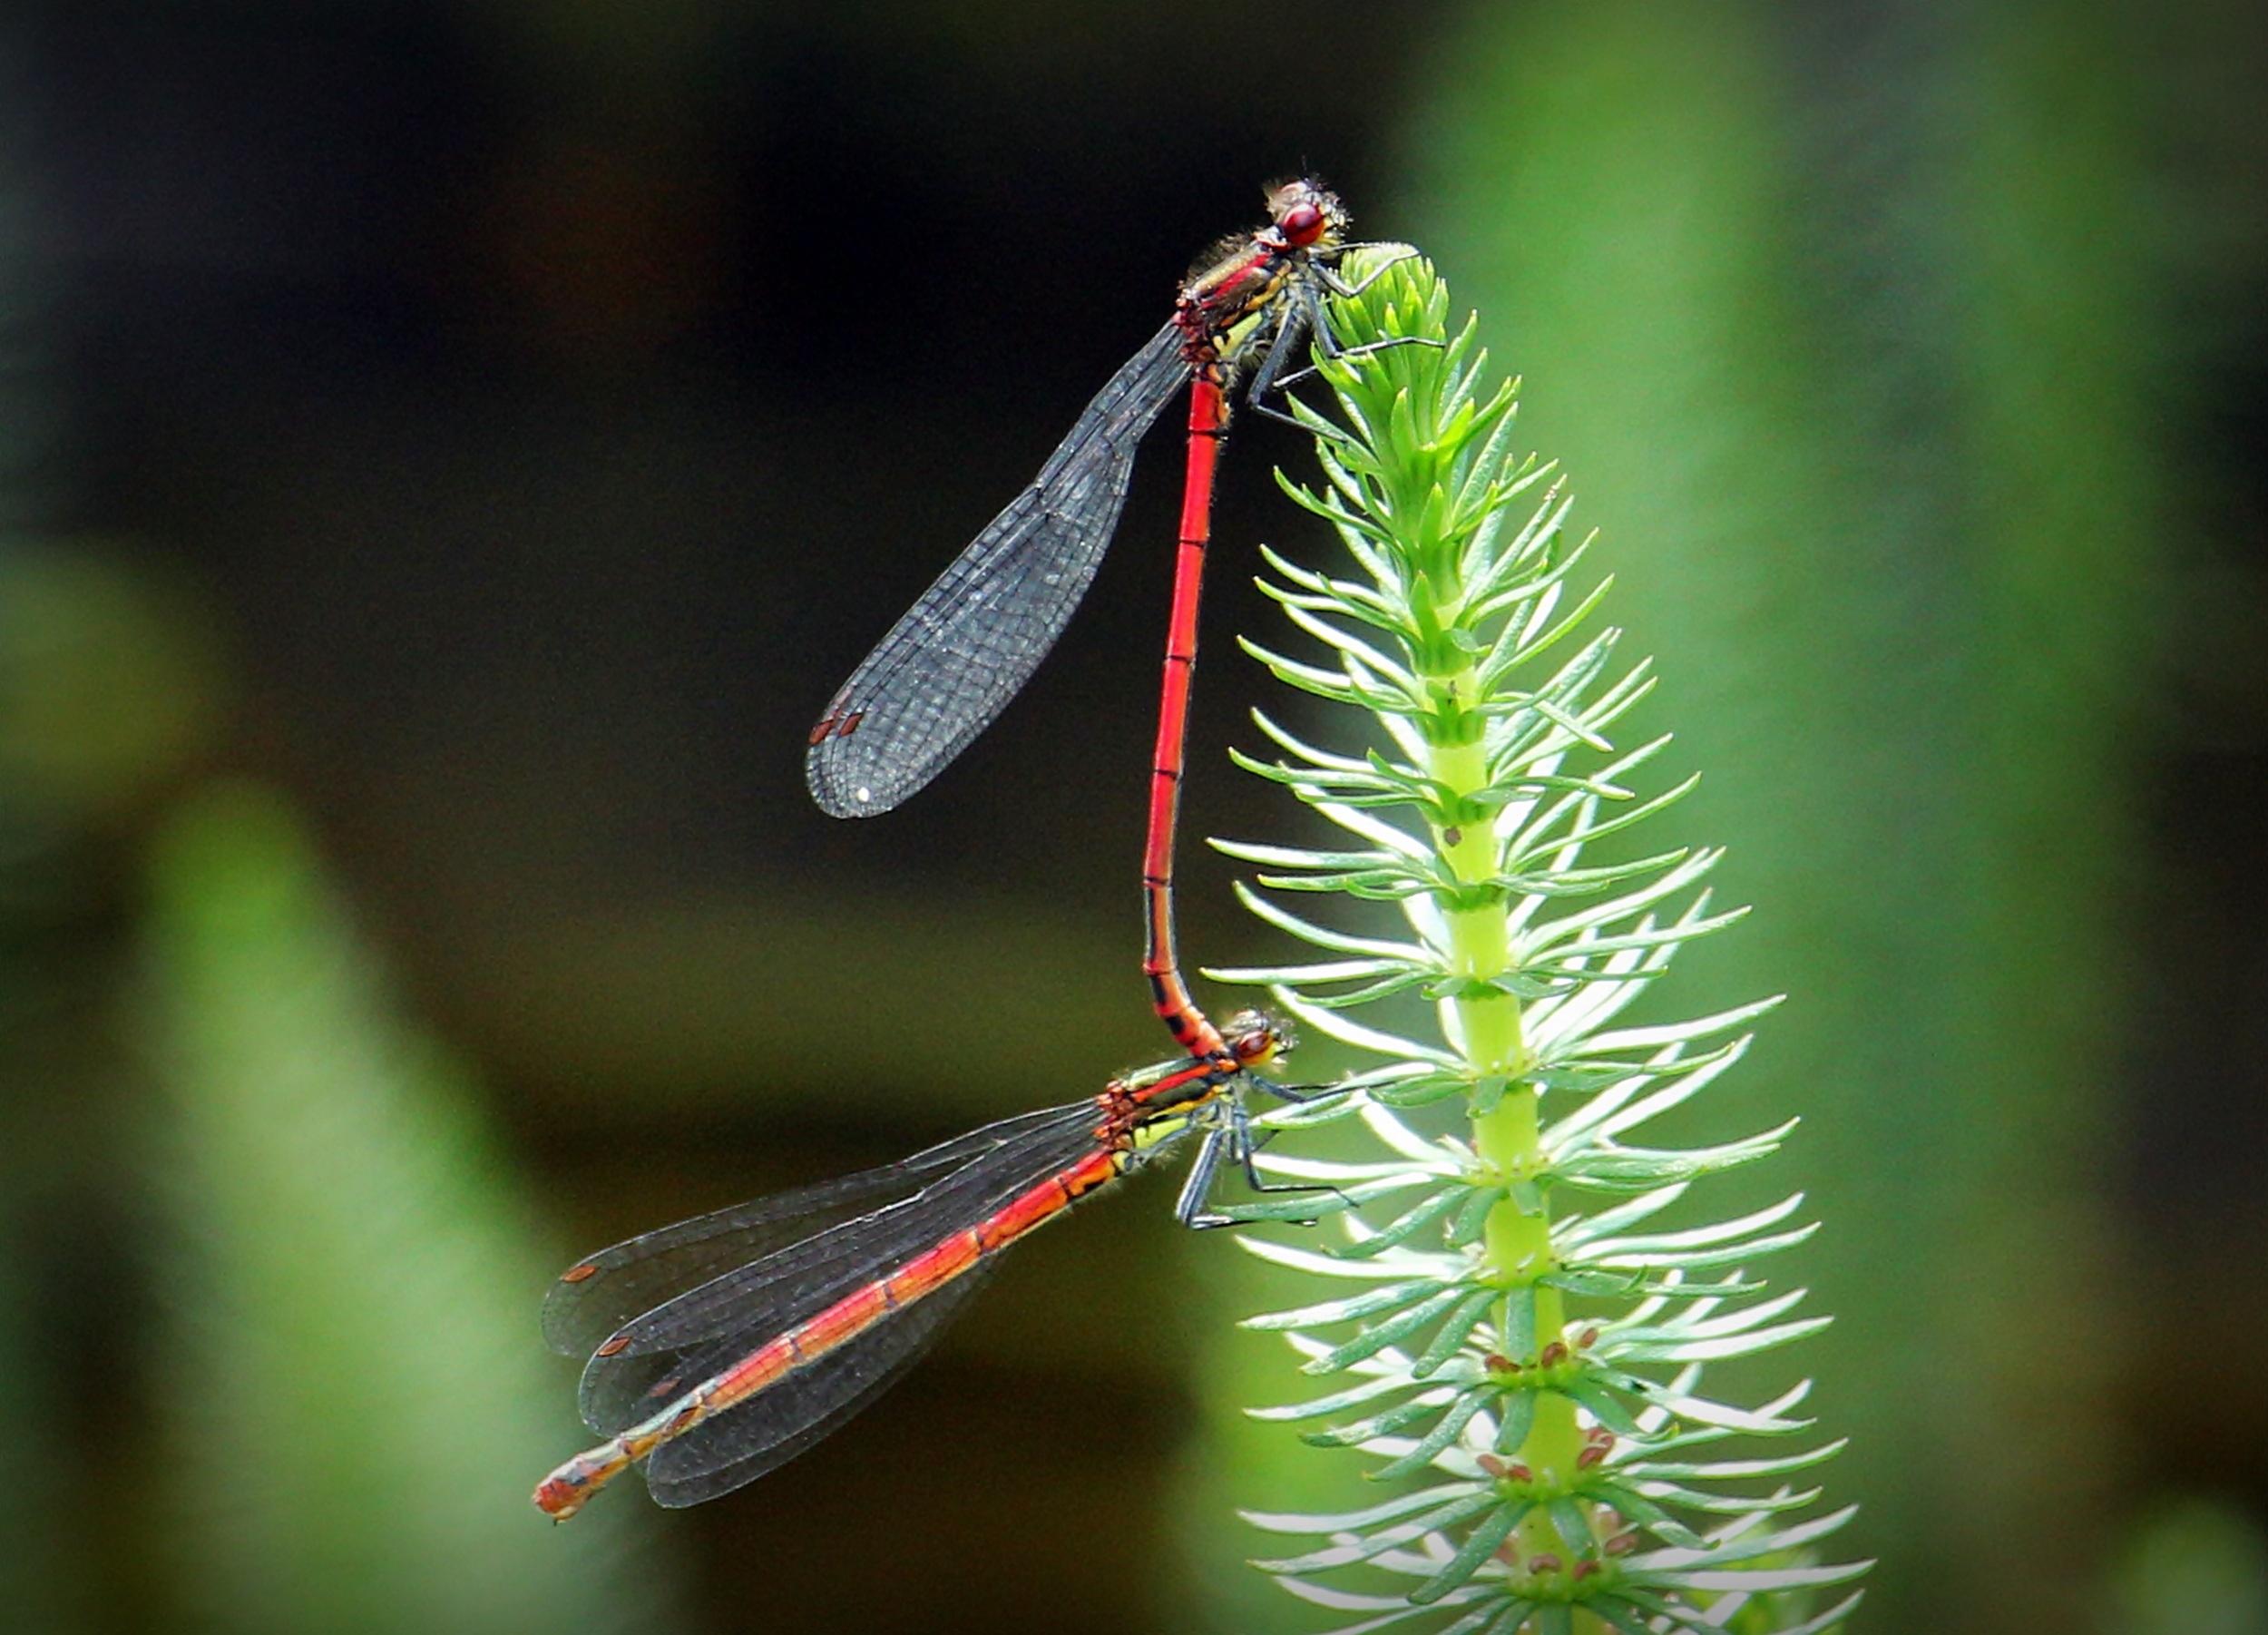
water, nature, wing, photography, leaf, flower, animal, pond, love, green, red, insect, couple, botany, butterfly, close, flora, fauna, invertebrate, close up, reproduction, multiplication, damselfly, animal world, wildlife photography, nectar, flight insect, macro photography, arthropod, dragonflies, pairing, dragonflies mating, pond plant, insect photo, biotope, biotope plant, red dragonflies, make love, plant stem, moths and butterflies, lycaenid